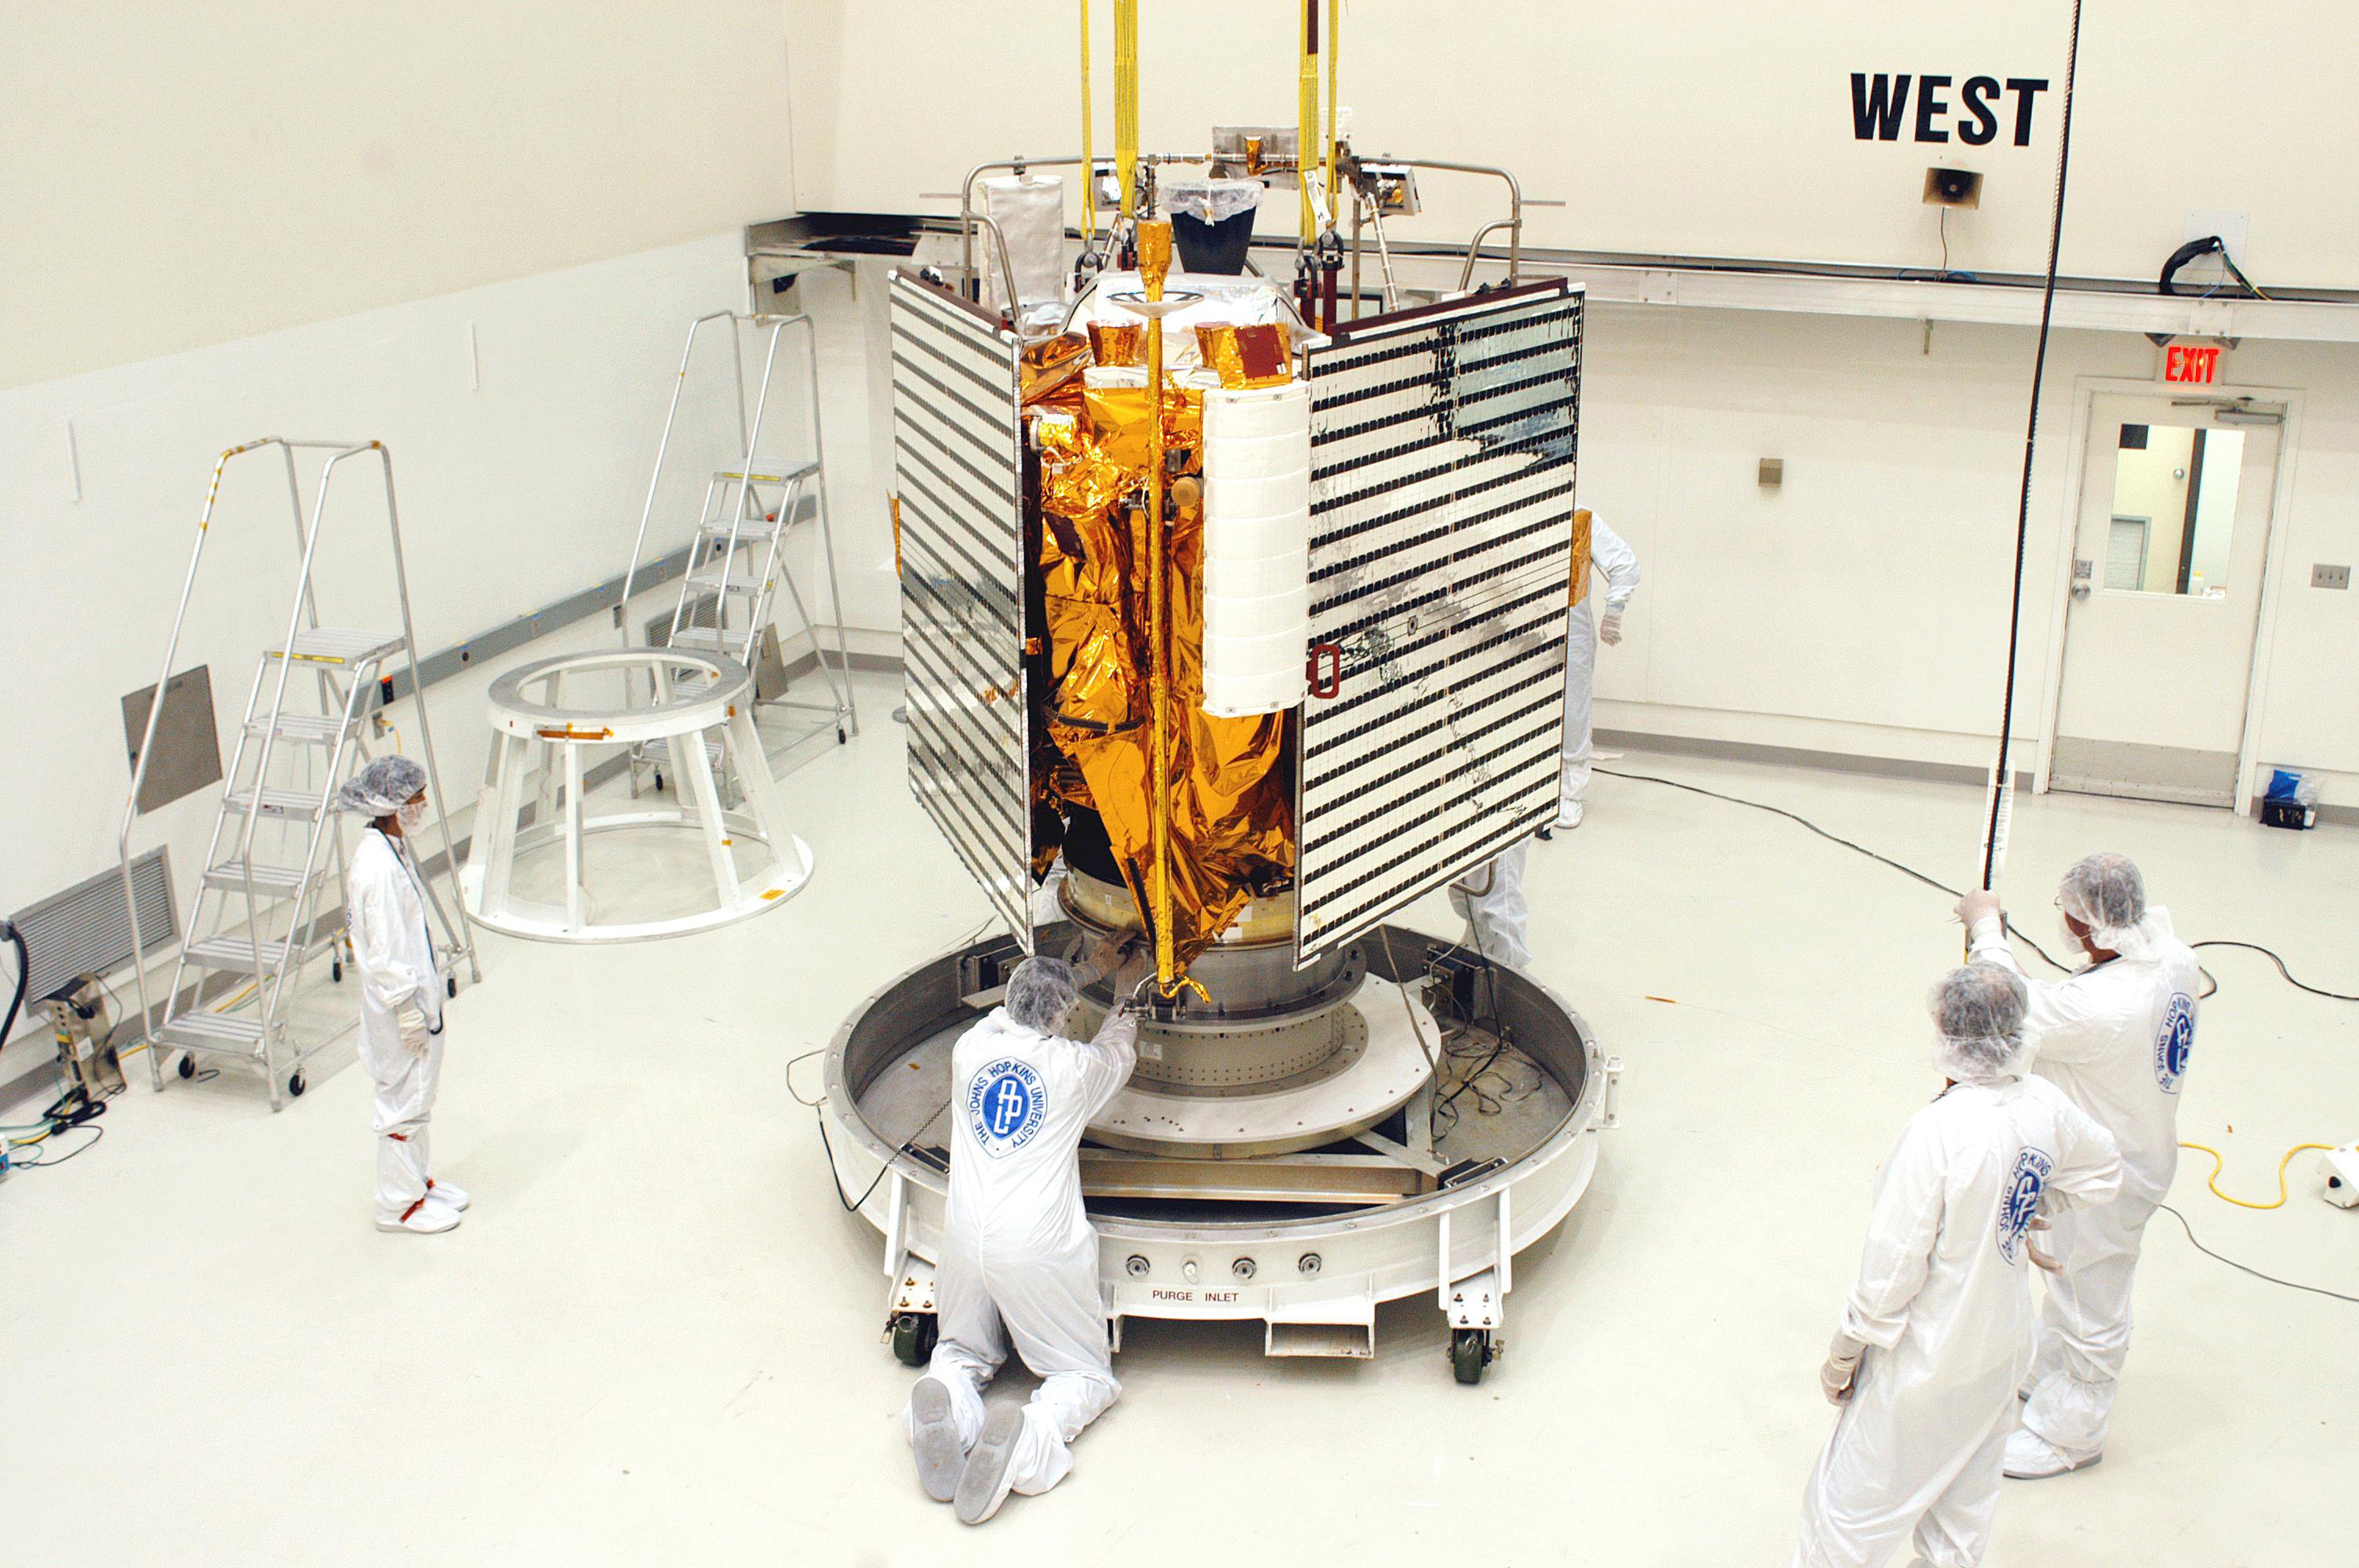
technology, space, machine, nasa, messenger, manufacturing, product, robot, mercury, space travel, distance measurement, electrical wiring, aircraft engine, space probe, discovery program, geochemistry measurement